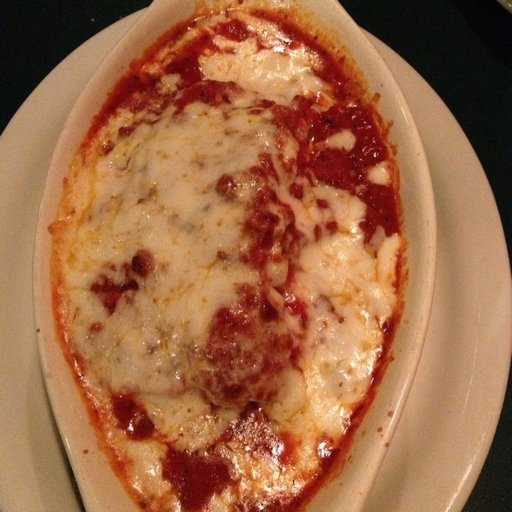
Label: lasagna